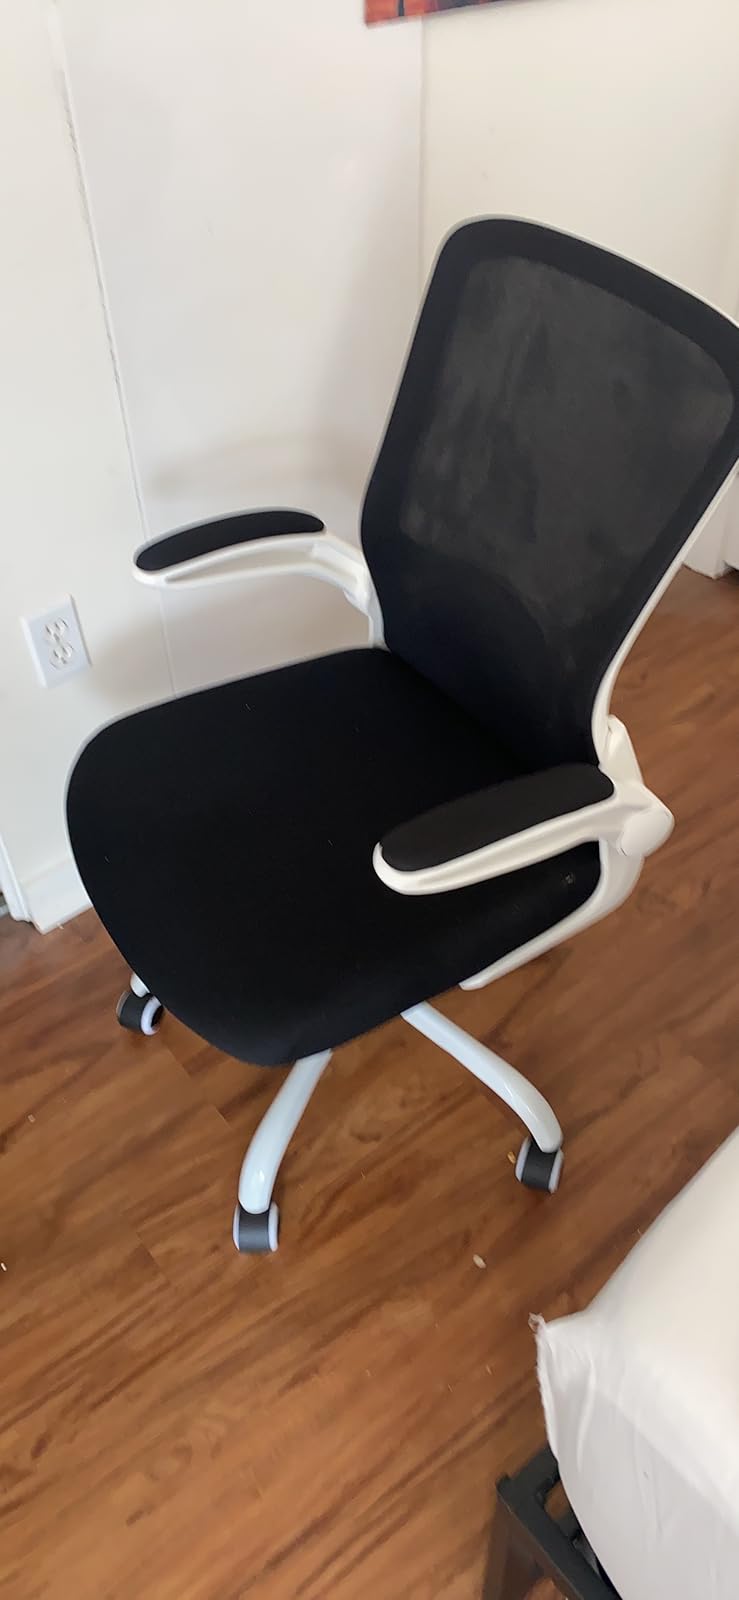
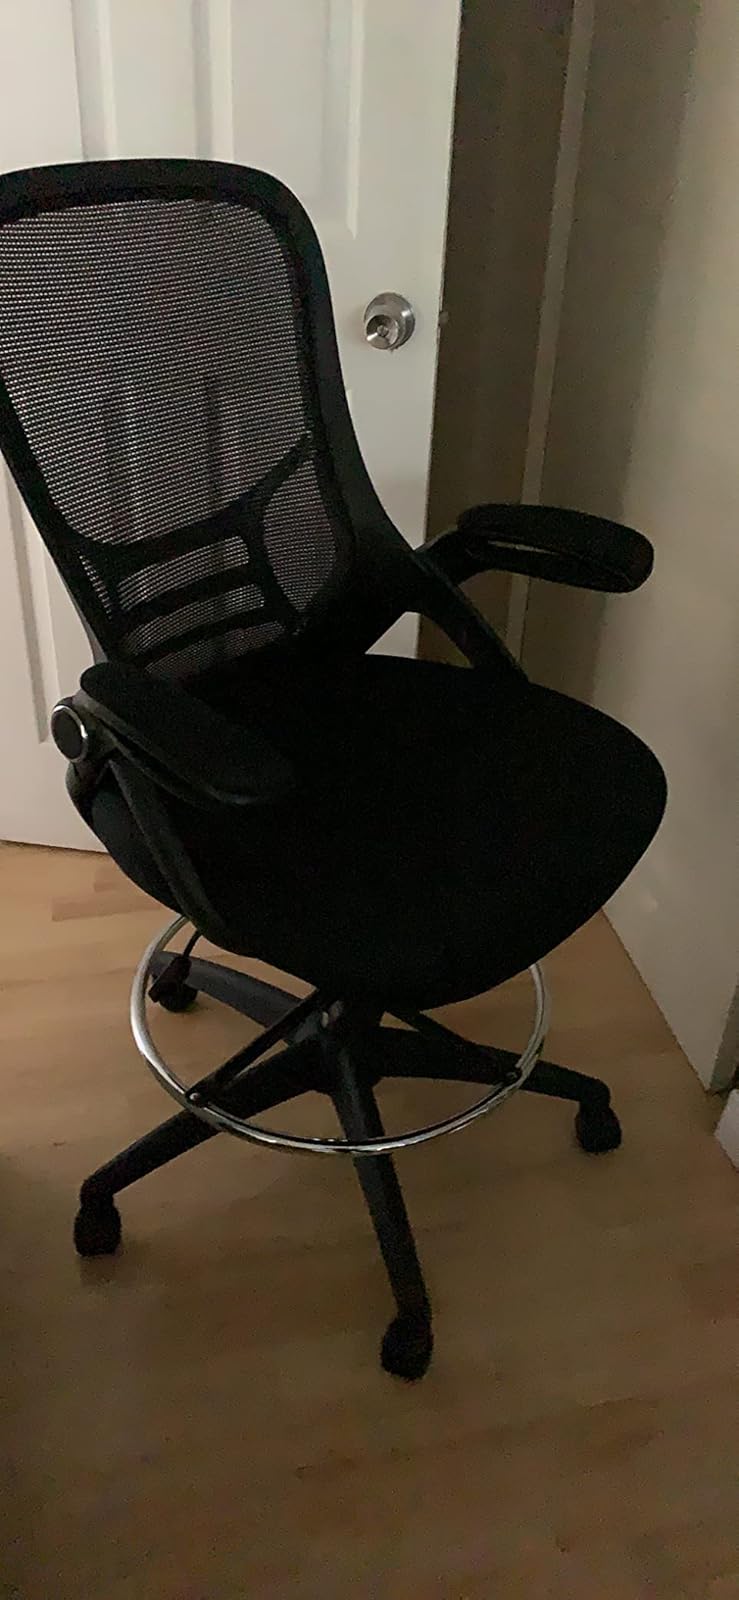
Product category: items_chair
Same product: no